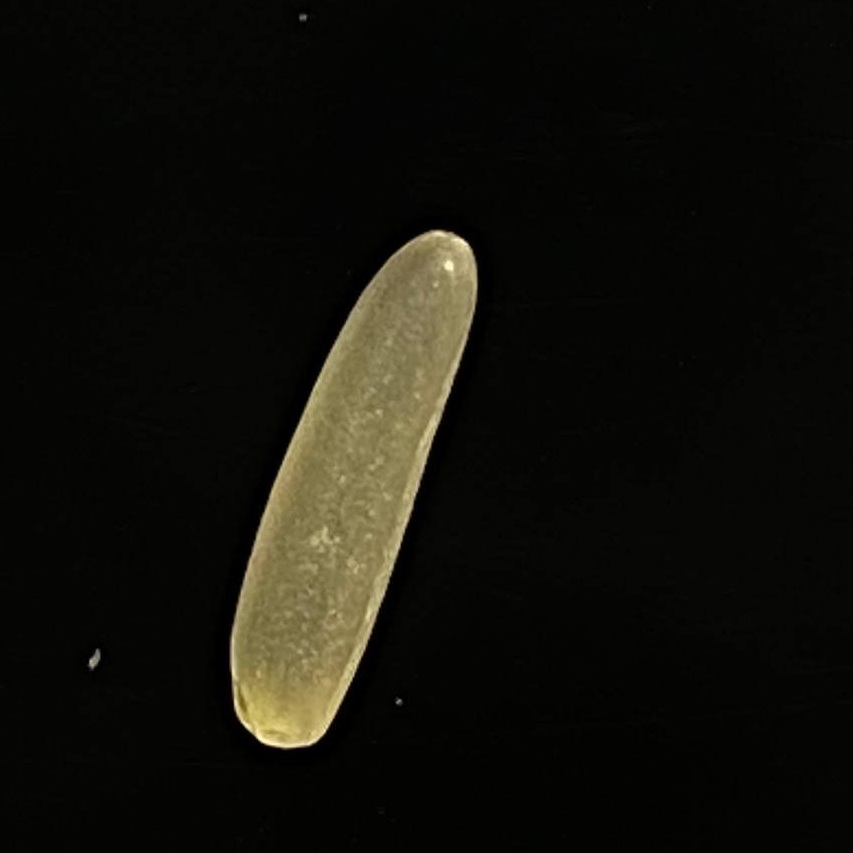
Rice variety: Bashmoti